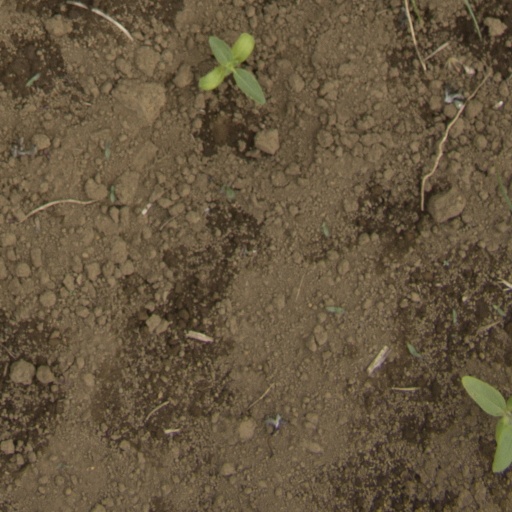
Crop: Jerusalem artichoke